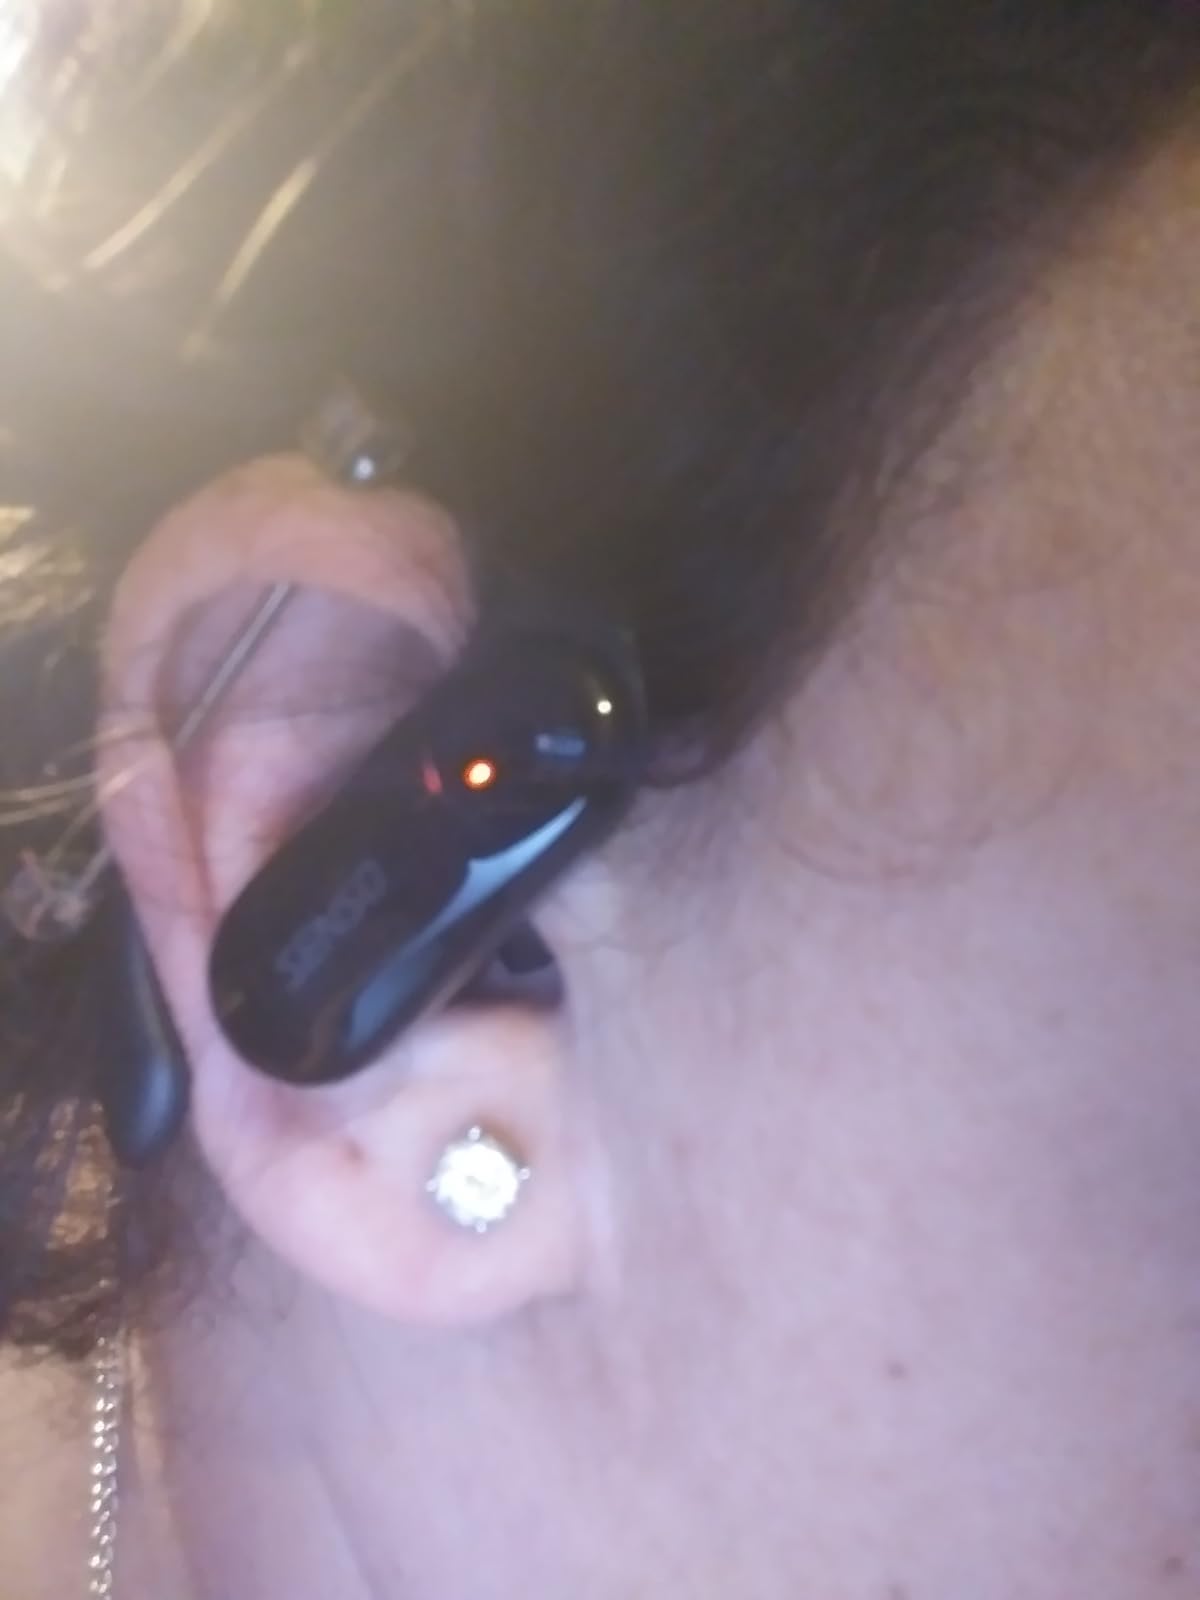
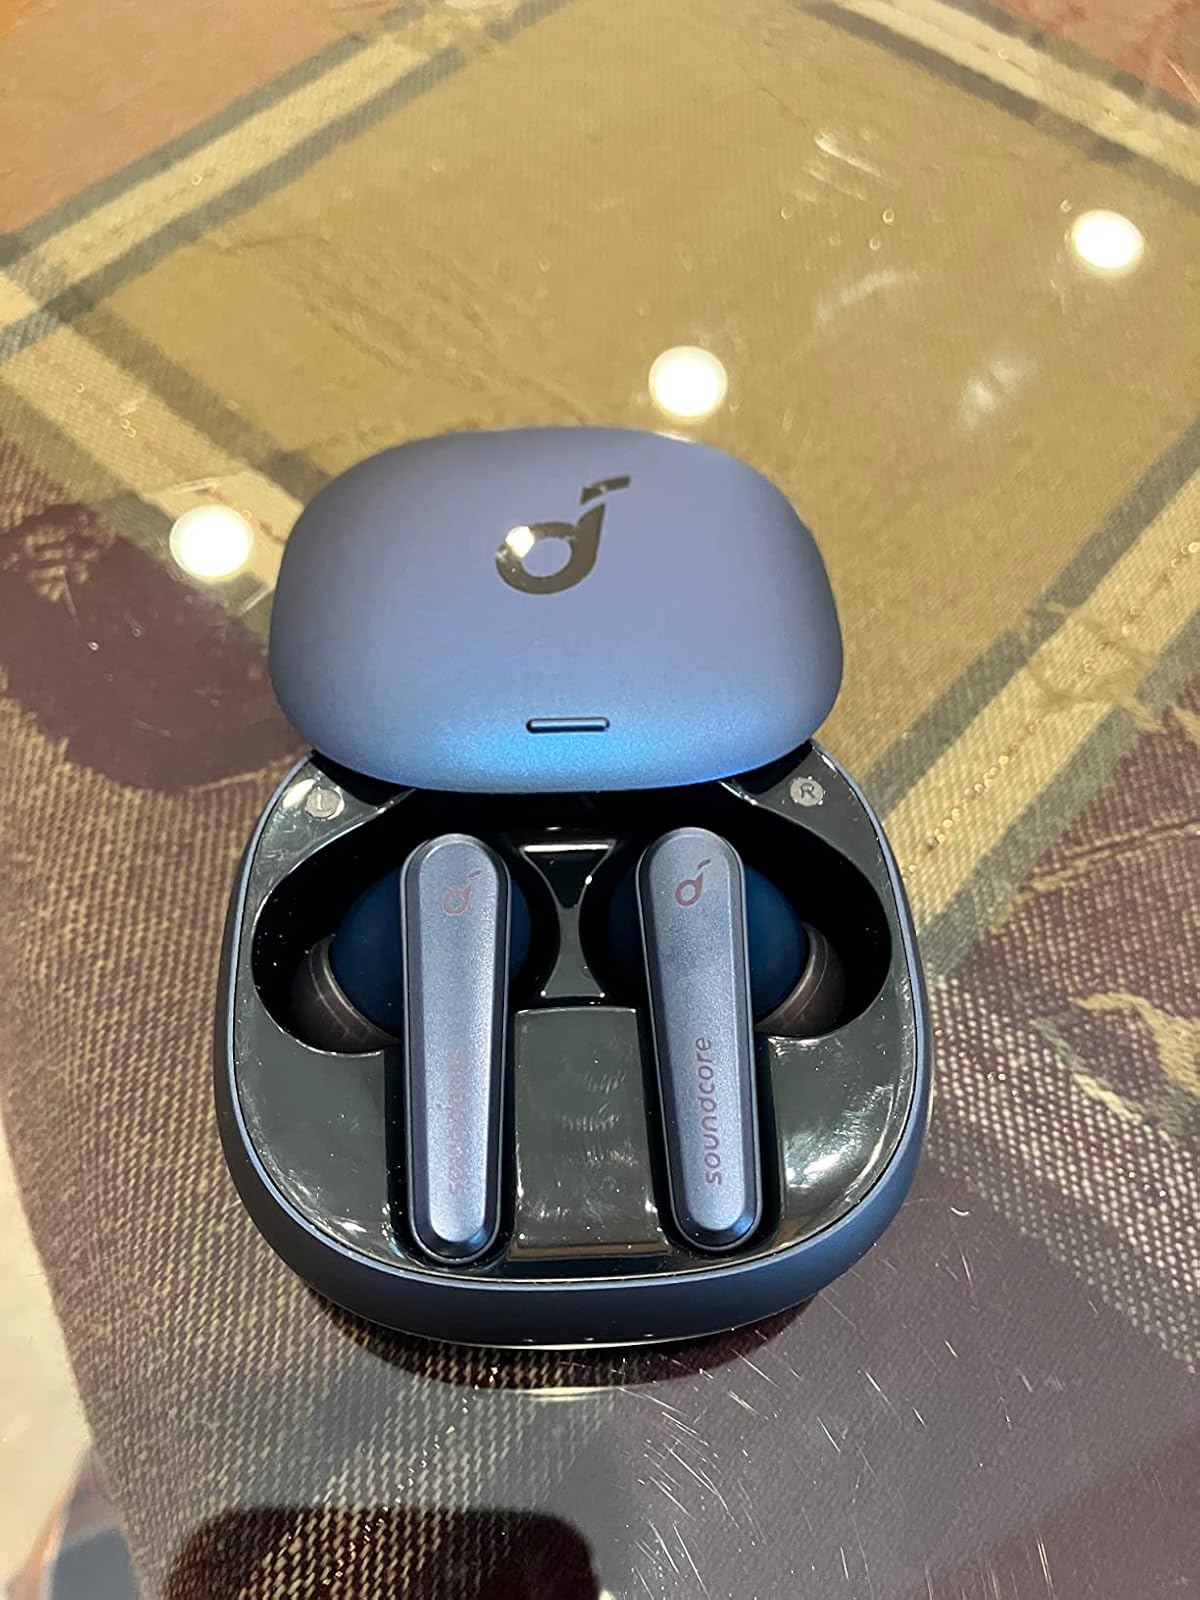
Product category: earbuds
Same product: no